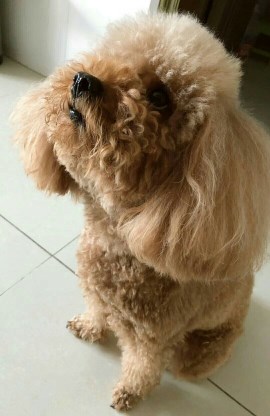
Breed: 7449-n000128-teddy